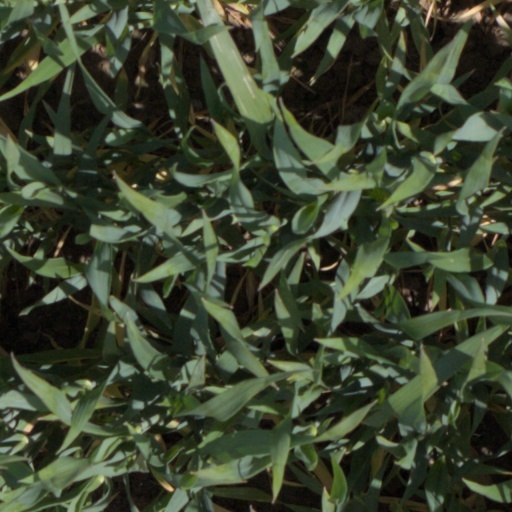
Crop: wheat